Iqbal Singh Chahal

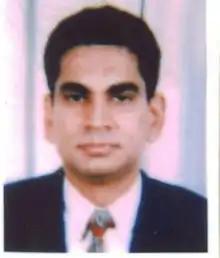

Iqbal Singh Chahal (born 20 January 1966) is a 1989 batch IAS officer of Maharashtra cadre. He is the former Municipal Commissioner and Administrator of Brihanmumbai Municipal Corporation (BMC) and is currently an Additional Chief Secretary in the Maharashtra Chief Minister's office. Prior to this, Chahal has served Government of Maharashtra and India in various capacities. In his initial career he was collector of Thane and Chatrapati Sambhajinagar districts, later on he was Joint Secretary in Ministry of Home Affairs, Ministry of Women & Child Development and Ministry of Panchayati Raj. Following that he was also Principal Secretary in Water Resources Department and Urban Development Department of Maharashtra.